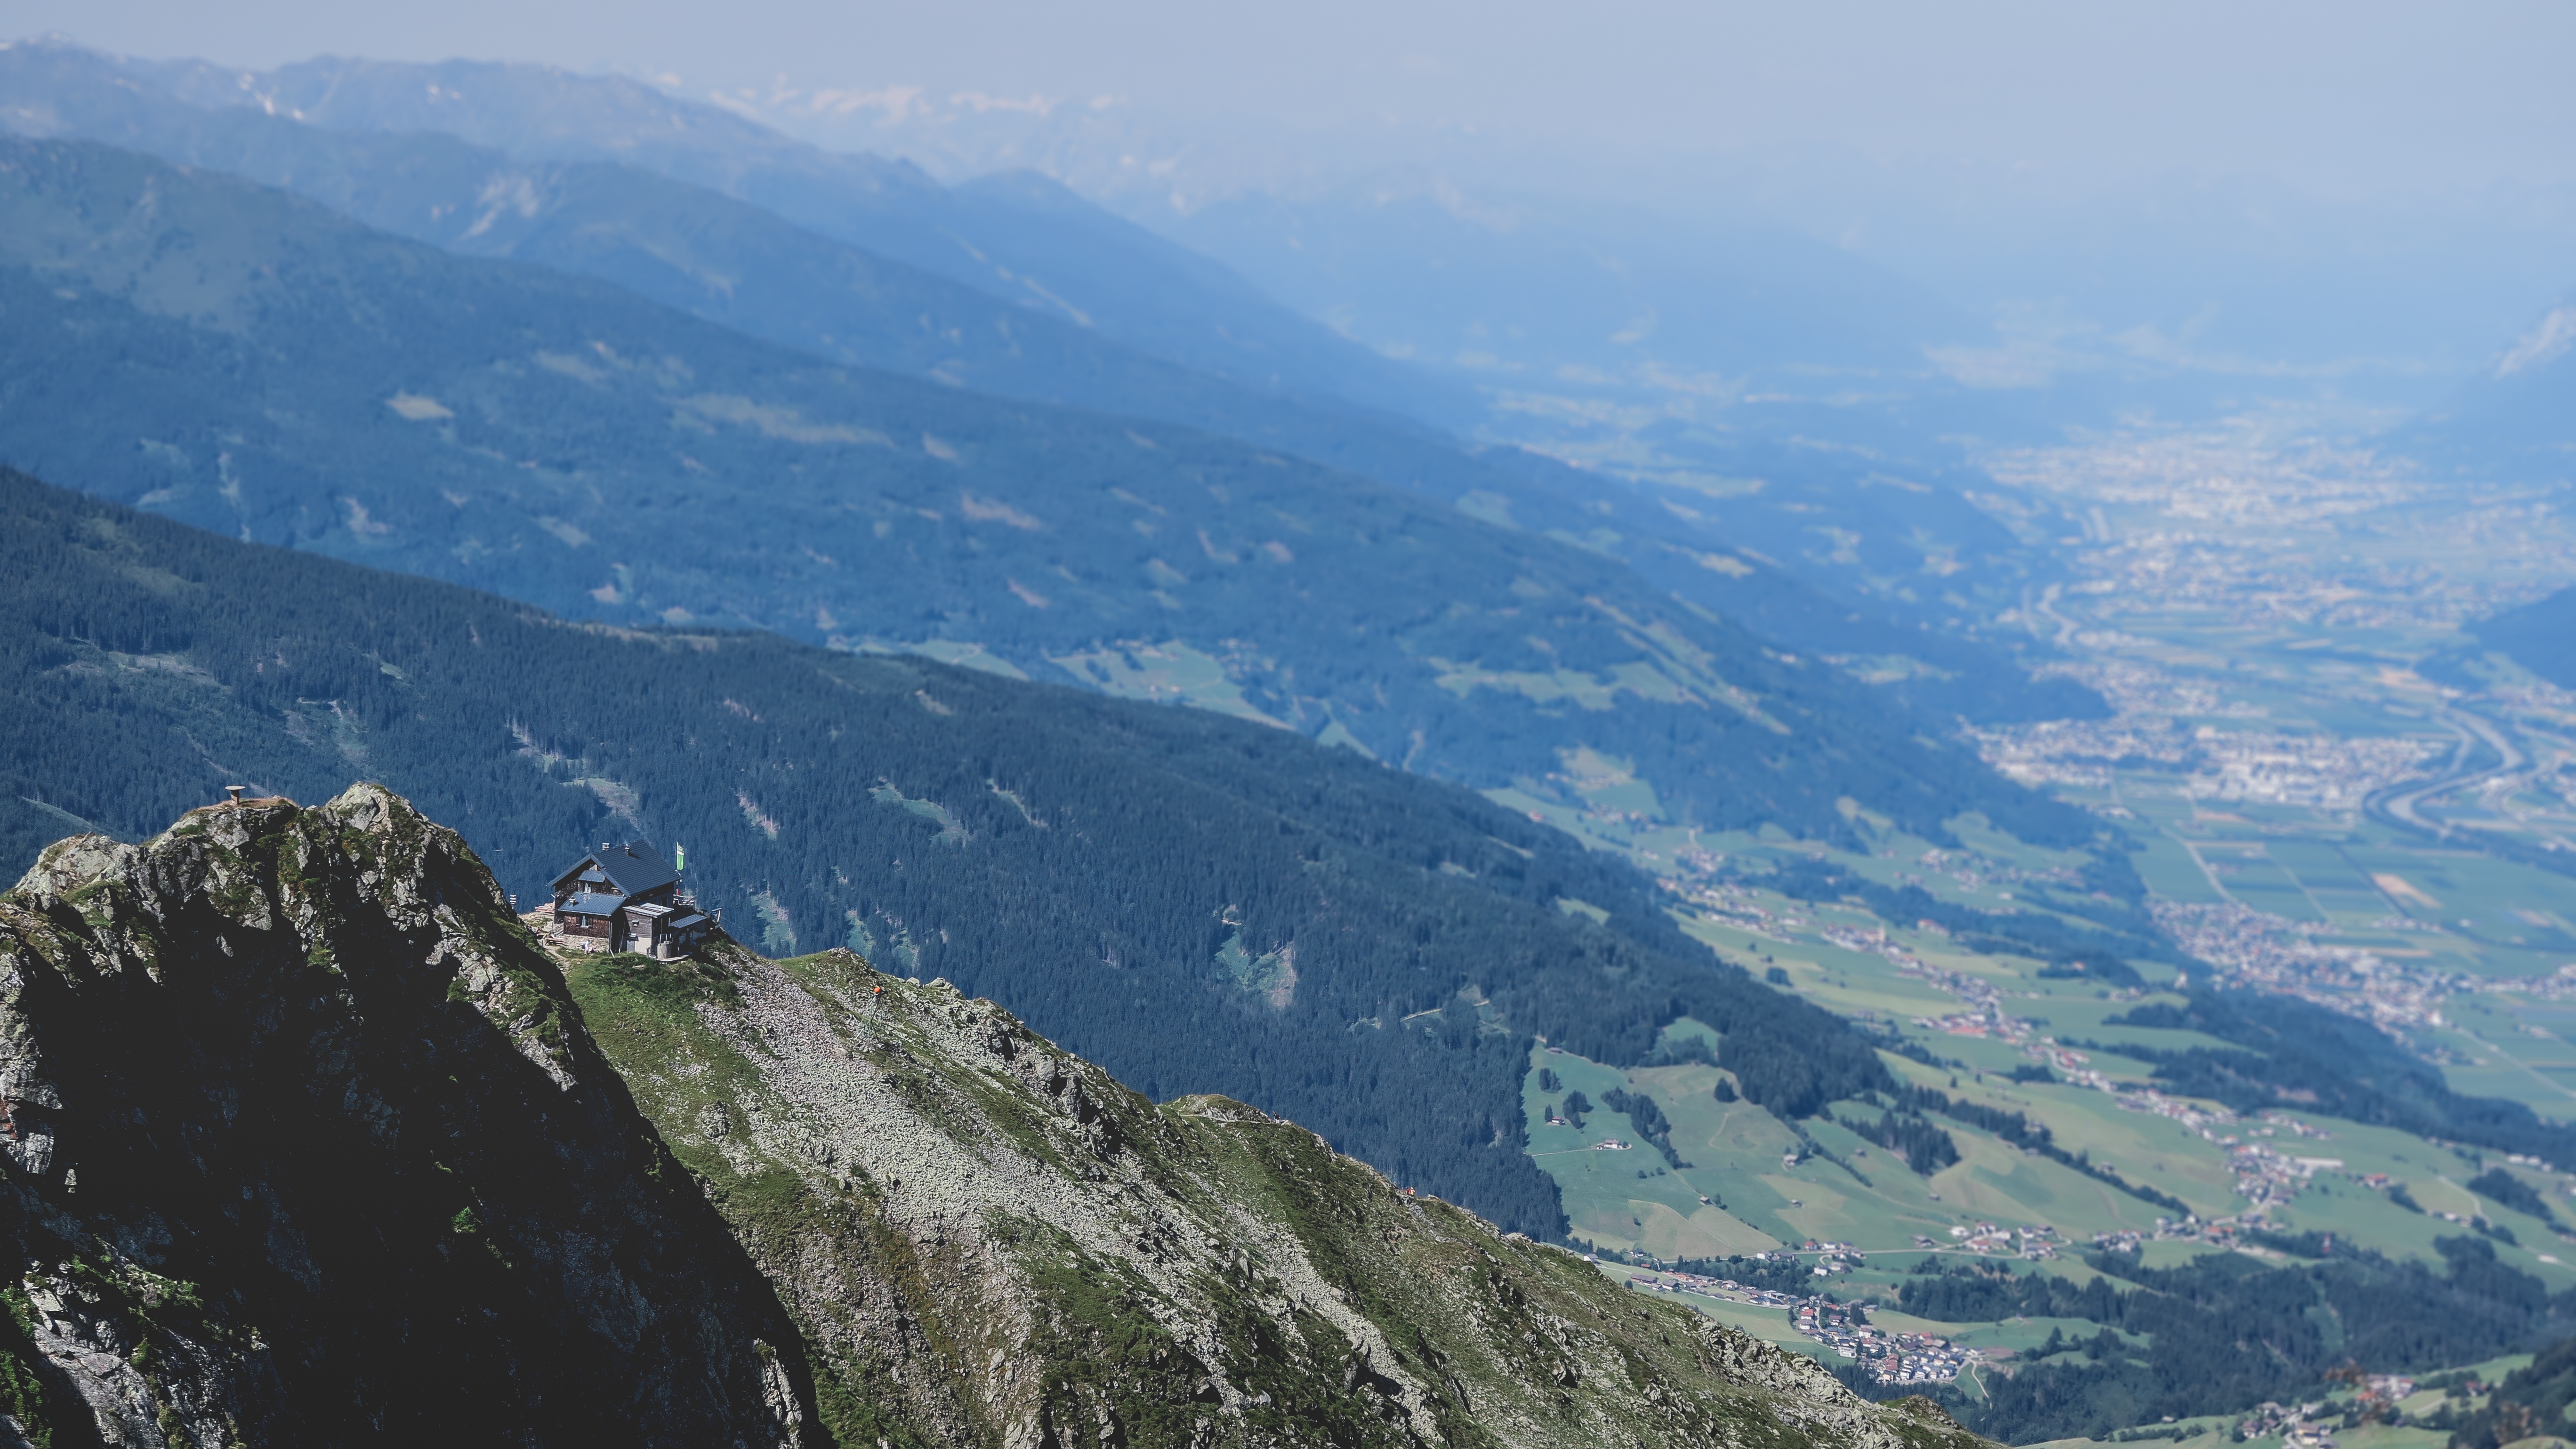
wilderness, walking, mountain, hiking, adventure, valley, mountain range, ridge, summit, sports, alps, backpacking, plateau, fell, cirque, landform, aerial photography, mountain pass, geographical feature, mountainous landforms